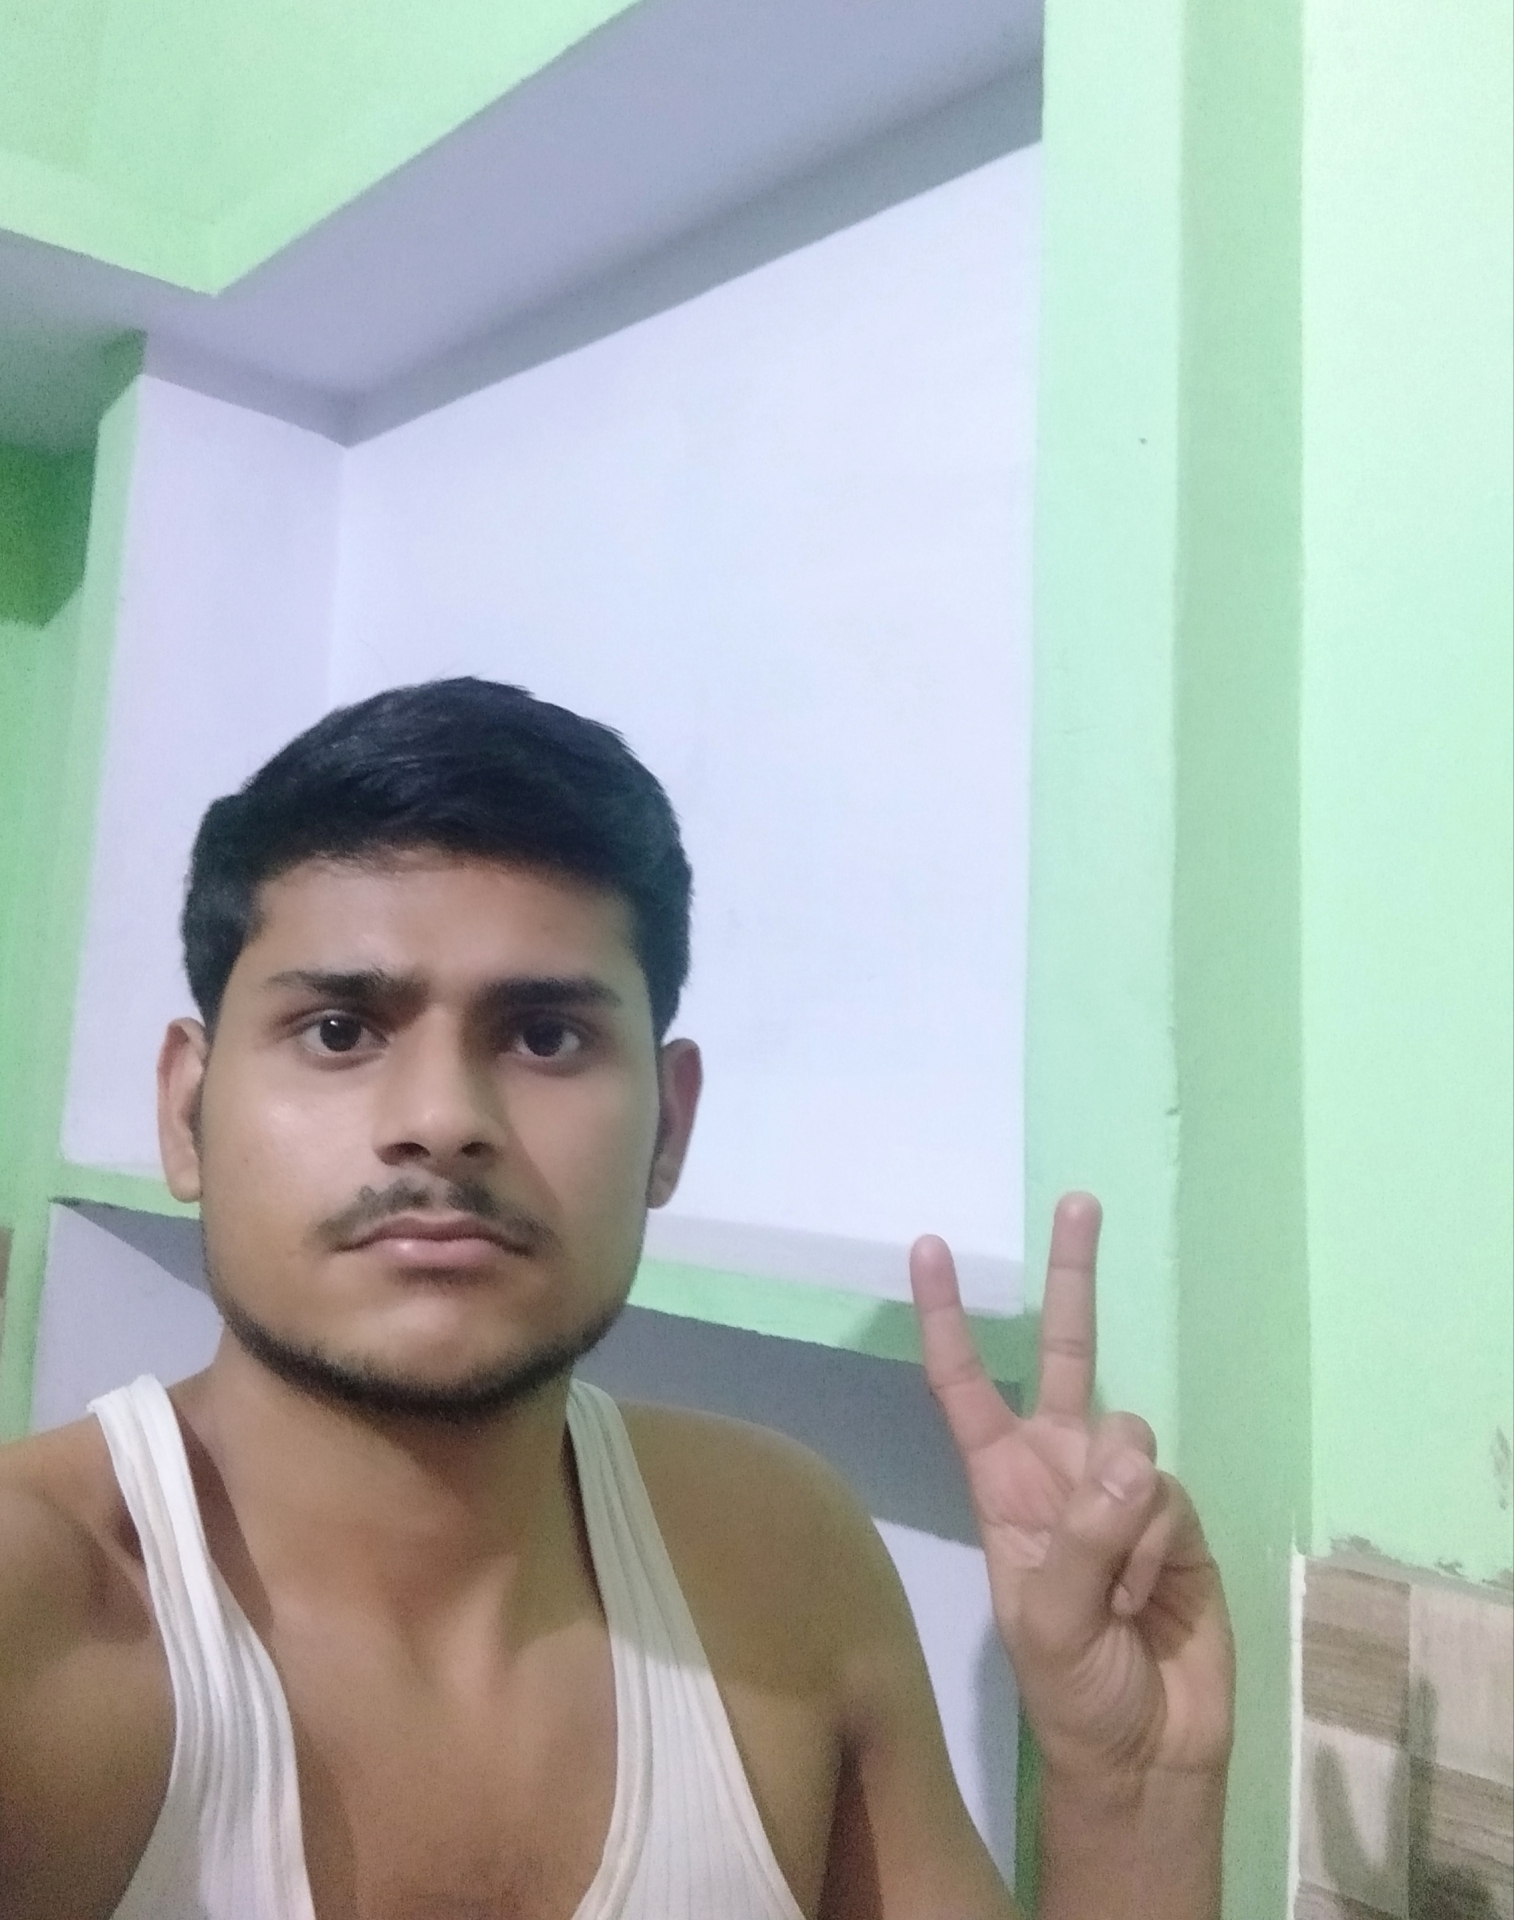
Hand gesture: peace